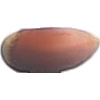
Label: Hazelnut 1